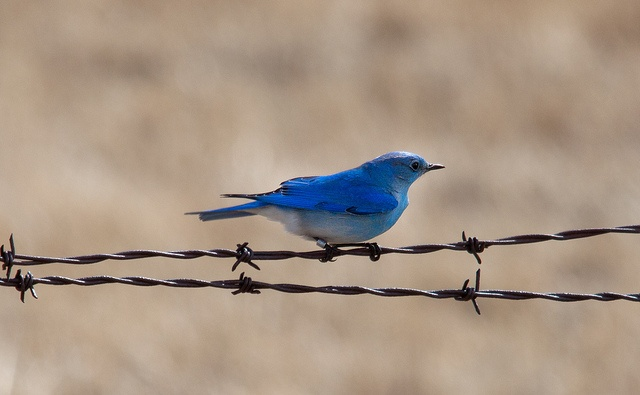
A blue bird sitting on top of a barbed wire.
A blue bird that is sitting on some barbed wire.
A bird stands on a piece of barbed wire.
A blue bird sits on top of a piece of barbed wire.
A bright blue bird sits on a row of barbed wire.